Briget Paget

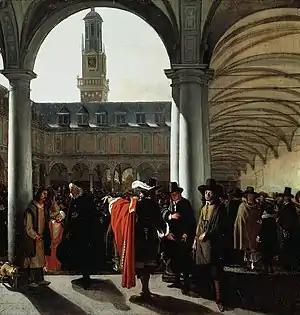
Courtyard of the Amsterdam Stock Exchange by Emanuel de Witte, 1653.

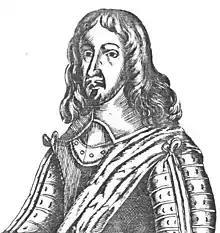
Sir William Brereton portrayed in the 1640s as a Parliamentarian Major General

John Paget was extremely active in exile politics, primarily concerned to combat what he regarded as separatists among his fellow Calvinists. He was also a strong supporter of the Protestant cause internationally, particularly of Frederick V, Elector Palatine, whose elevation to the throne of Bohemia initiated the Thirty Years' War, and of Frederick's queen, Elizabeth Stuart, James I's daughter. Both of these attended worship in the English church at Amsterdam. Briget's later writing suggests that she was personally close to Elizabeth.